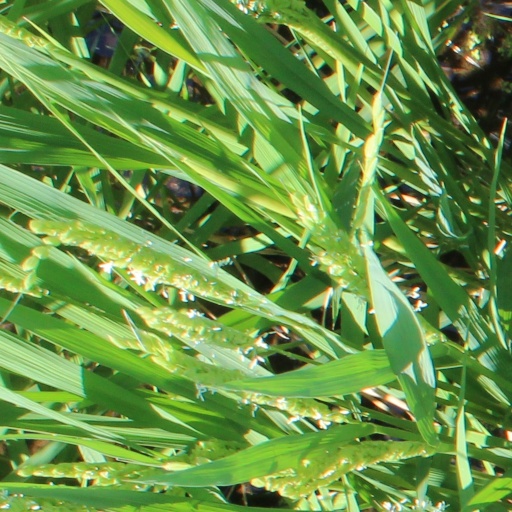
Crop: rice